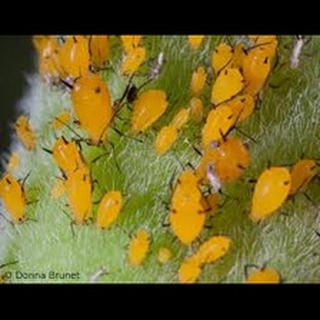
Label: wheat_aphid